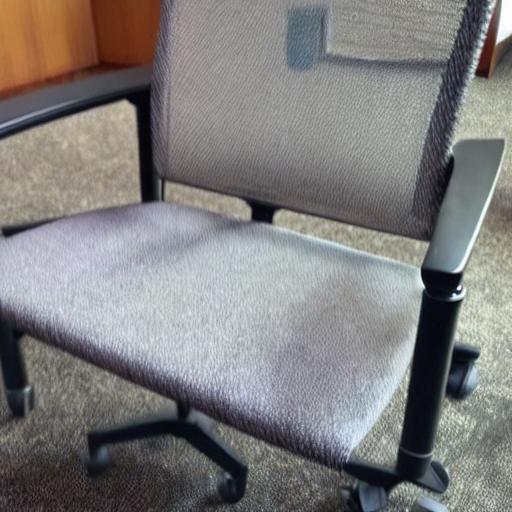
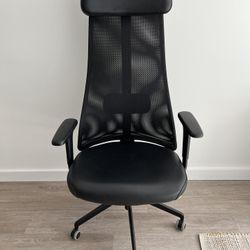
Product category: items_chair
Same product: no